Bavarian Auxiliary Corps

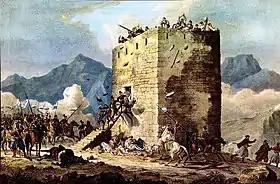

The Corps fought its main test of arms in 1834, being sent to confront an uprising of the Mani Peninsula. The Maniots, a warlike people who had withstood the Ottomans and Egyptians, were incensed when the regency ordered the destruction of the fortified tower houses typical of the area. This was a typical example of Bavarian insensitivity to local peculiarities: where the regency saw in these buildings only a dangerous military asset that might be used to challenge its authority, to the Maniots these were their homes, whose destruction without recompense would leave them destitute. The regency's local agent, the Bavarian officer Maximilian Feder, had managed to maintain order until then through a judicious mixture of bribery and force, but he lost control following the regency's arrest and trial of Theodoros Kolokotronis, one of the principal military leaders of the War of Independence. Kolokotronis' supporters in the region and the regency's political rivals combined in exhorting the Maniots to rise up.